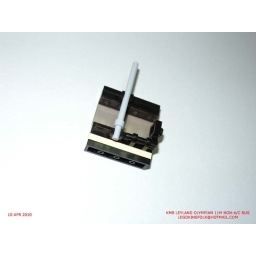
Hong Kong KMB Leyland Olympian 11m Non-air-conditioned bus built by LEGO - window